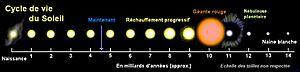
En astronomie, une étoile jaune de la séquence principale, est appelée communément naine jaune.
Le Soleil est l’étoile du Système solaire. Dans la classification astronomique, c’est une étoile de type naine jaune d'une masse d'environ 1,989 1 × 10³⁰ kg, composée d’hydrogène et d’hélium. Le Soleil fait partie de la galaxie appelée la Voie lactée et se situe à environ 8 kpc du centre galactique, dans le bras d'Orion. Le Soleil orbite autour du centre galactique en 225 à 250 millions d'années. Autour de lui gravitent la Terre, sept autres planètes, au moins cinq planètes naines, de très nombreux astéroïdes et comètes et une bande de poussière. Le Soleil représente à lui seul environ 99,854 % de la masse du Système solaire ainsi constitué, Jupiter représentant plus des deux tiers du reste.
Une naine blanche est un objet céleste de forte densité, issu de l'évolution d'une étoile de masse modérée après la phase où se produisent des réactions thermonucléaires. Cet objet a alors une taille très petite comparativement à une étoile, et conserve longtemps une température de surface élevée, d'où son nom de « naine blanche ».
L'évolution d'une étoile, ou évolution stellaire, désigne l'ensemble des phénomènes allant de la formation à la « mort » d'une étoile. Elle peut être décomposée en plusieurs phases principales dont la formation de l'étoile, son séjour sur la séquence principale et sa phase finale.
La compression gravitationnelle est le phénomène dans lequel la gravité, agissant sur la masse d'un objet, compresse celui-ci, réduisant son volume et augmentant sa densité et sa température.